Rochelle Railroad Park

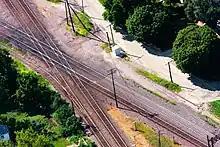
Rochelle's quad diamonds as seen from the air

The park is in the eastern quadrant of the double diamond crossing between the Union Pacific Railroad (UP) and BNSF Railway (BNSF) mainlines between Chicago and points west.